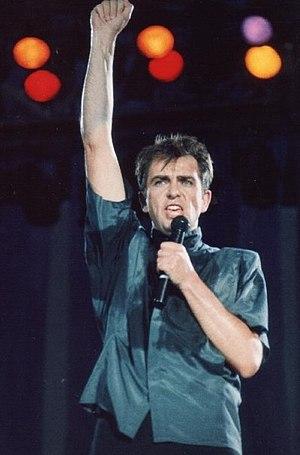
Peter Brian Gabriel est un auteur-compositeur-interprète, musicien et producteur de disques britannique, né le 13 février 1950 à Chobham dans le Surrey. Il est aussi acteur ayant joué dans un film à sketches réalisé par Martin Scorsese, intitulé New York Stories en 1989. il est aussi apparu dans diverses séries télévisées entre 1983 et 1996.
Catherine Bush CBE, dite Kate Bush, est une auteure-compositrice-interprète, pianiste, claviériste, danseuse et productrice de disques britannique, née le 30 juillet 1958 à Bexleyheath au Royaume-Uni.